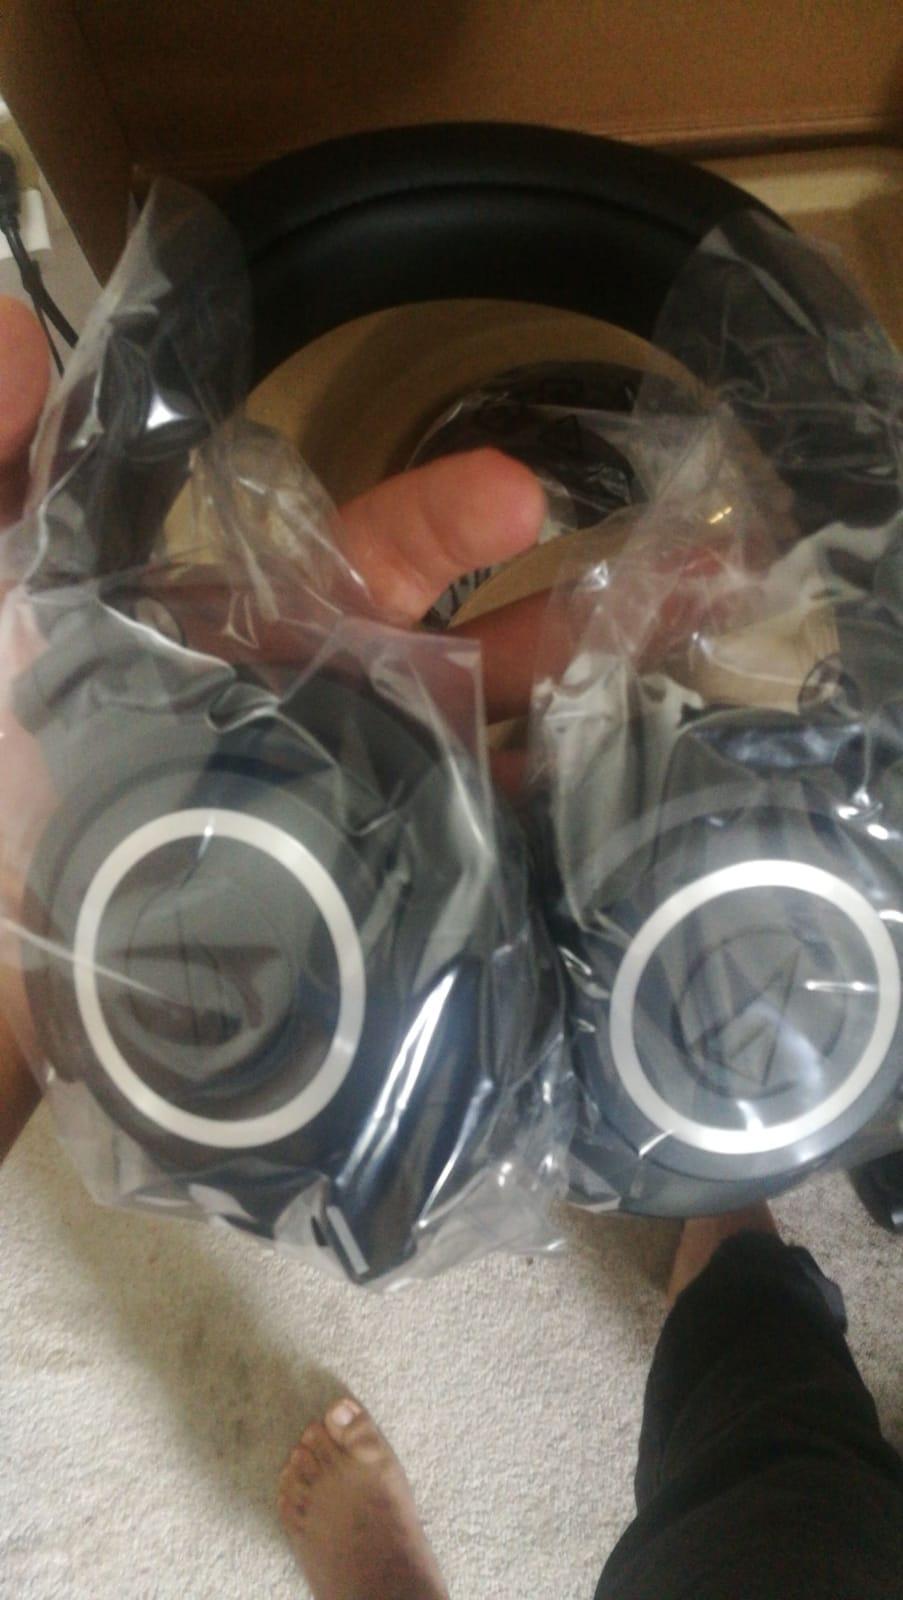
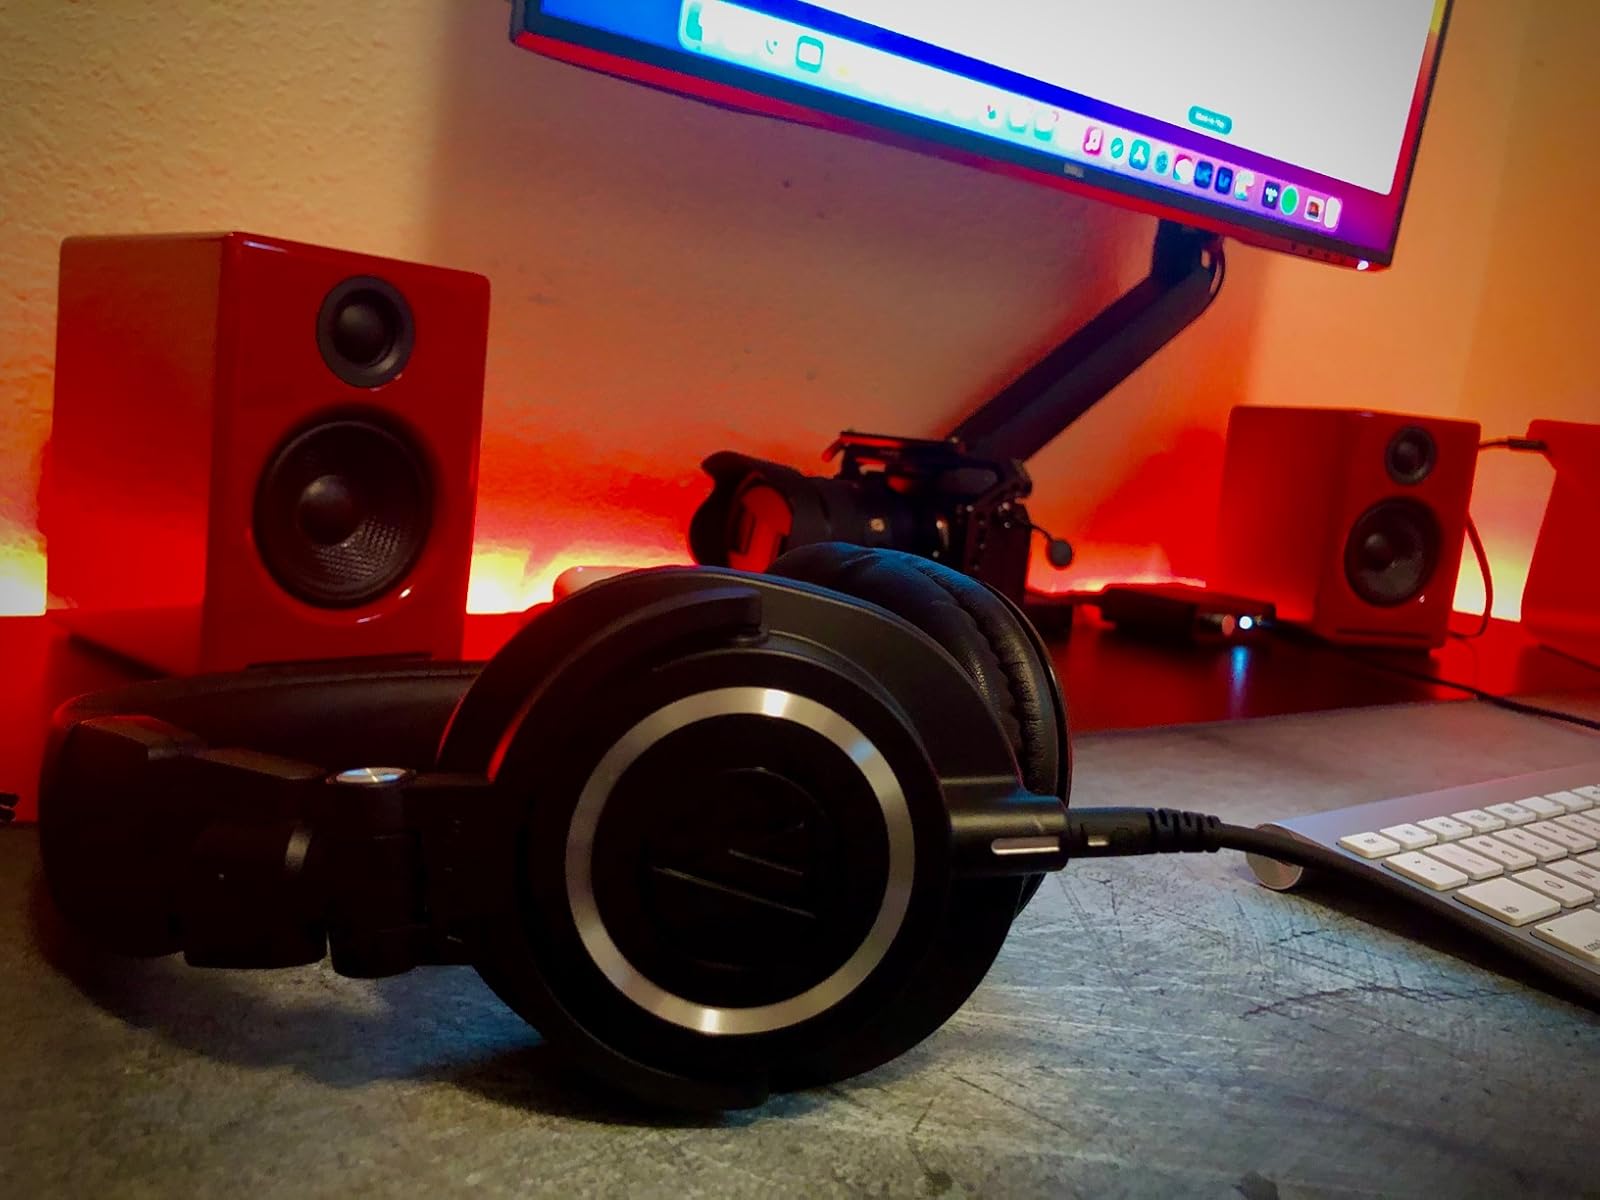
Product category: headphones
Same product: yes